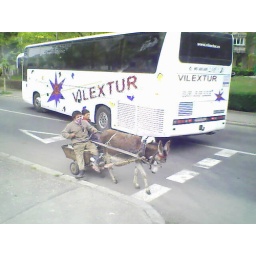
a bus and a donkey on a highway in romanian city of constanta:)